Bolsheokhtinsky Bridge

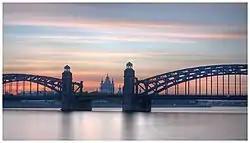

Bolsheokhtinsky Bridge (before 1917 - Peter the Great Bridge, , "Most Petra Velikogo"; from 1917 to 1956 - Bolsheokhtensky Bridge, ; also known as Okhtinsky Bridge) is a bridge across the Neva River in Saint Petersburg, Russia. The bridge's length is 334 meters, the width is 23 meters. The bridge features three spans; the central one can be drawn.